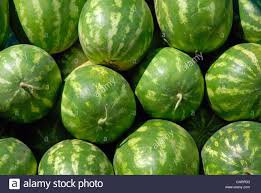
Label: Watermelon